T. J. Tynan

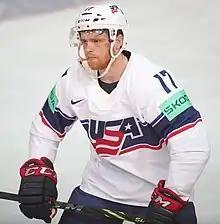
Tynan playing for Team USA in 2023

Tynan played collegiate hockey for the Notre Dame Fighting Irish men's ice hockey team which competed in NCAA's Division I in the Central Collegiate Hockey Association conference and Hockey East for his final year.